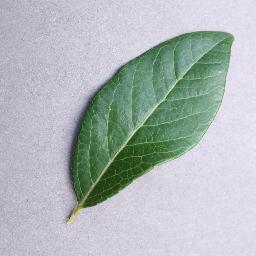
Label: Blueberry___healthy